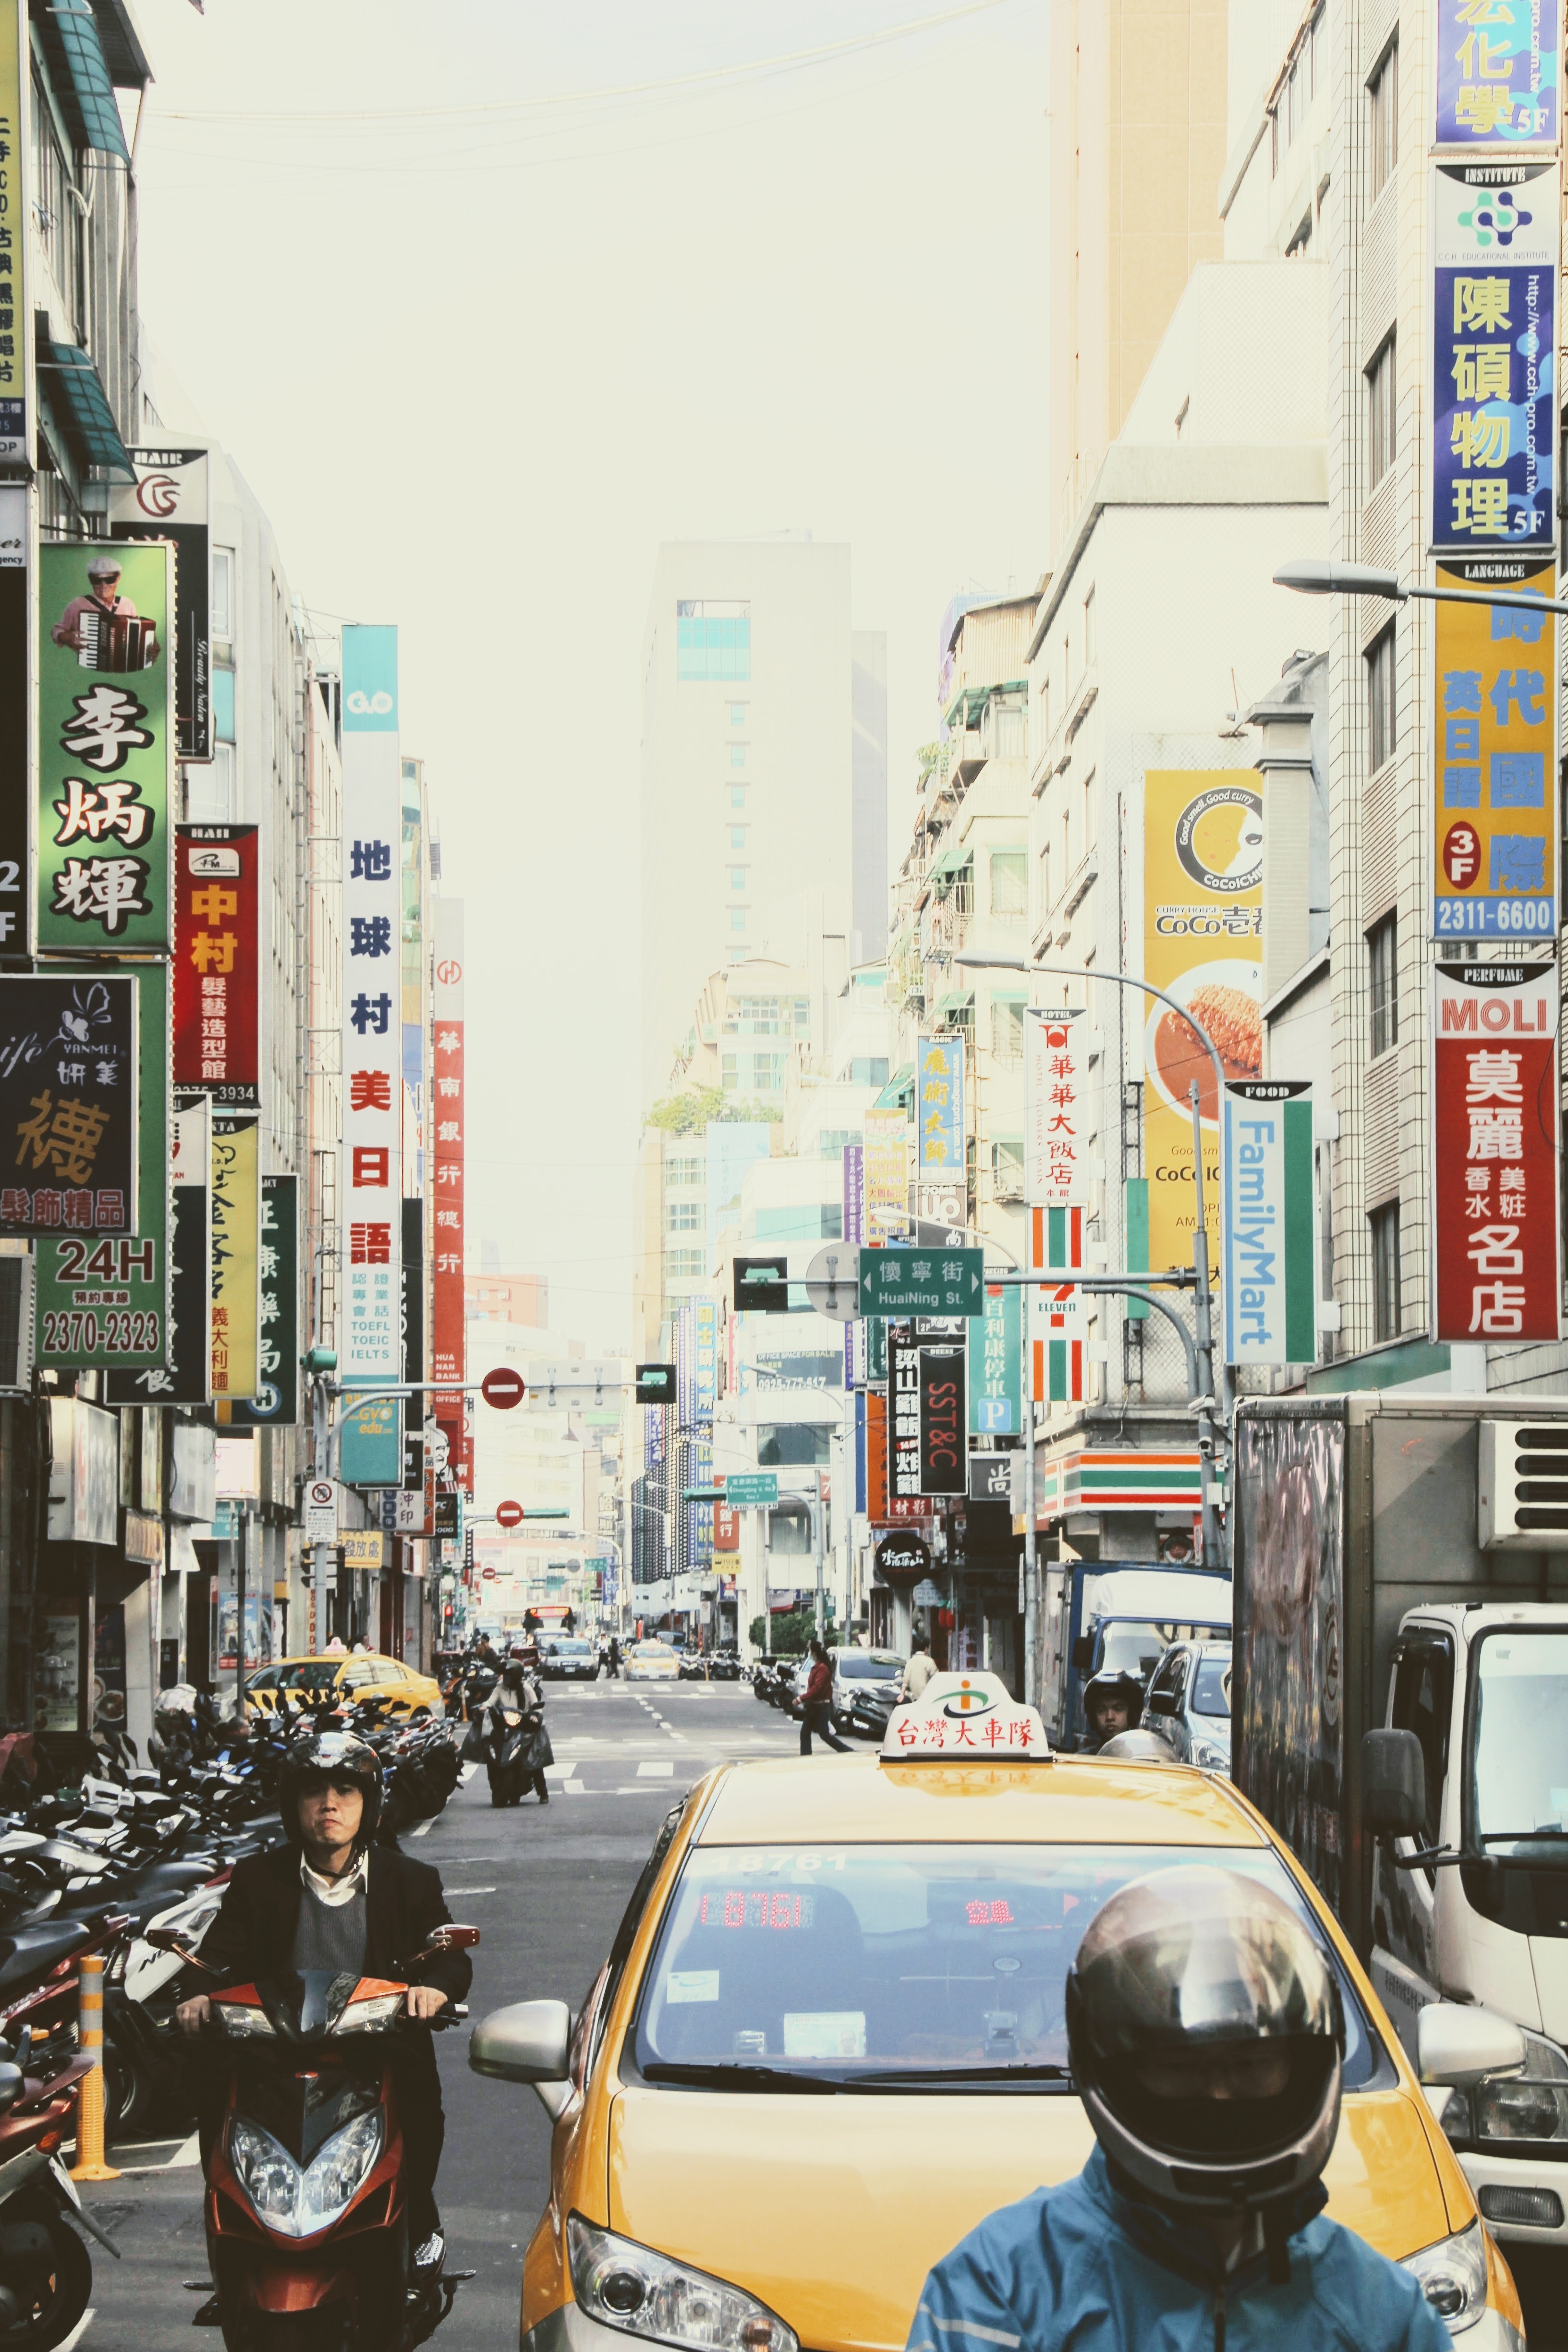
pedestrian, architecture, road, traffic, street, town, building, city, advertising, cityscape, downtown, vehicle, asia, lane, street scene, capital, art, infrastructure, homes, taipei, taiwan, metropolis, characters, neighbourhood, housewife, houses gorge, urban area, human settlement